Biker Mice from Mars (2006 TV series)

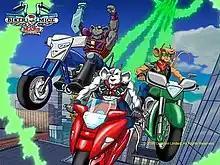
U.S. Promotional Poster

Biker Mice from Mars is an American animated series, a revival and continuation of the show with the same name which aired from 1993 to 1996. One season of 28 episodes was produced. It ran from 2006-2009.